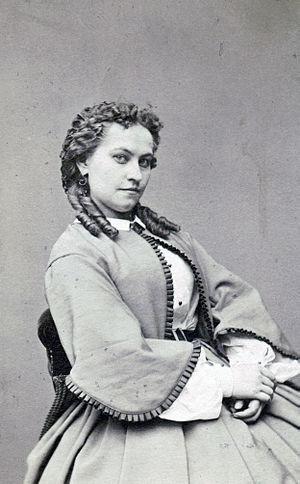
Hedvig Charlotta Raa-Winterhjelm, née Forssman, est une actrice suédoise active en Suède, Norvège et Finlande. Elle joue un rôle de pionnière en Finlande en introduisant le finnois comme langue de scène, devenant ainsi le premier acteur en Finlande à donner ses répliques en finnois.